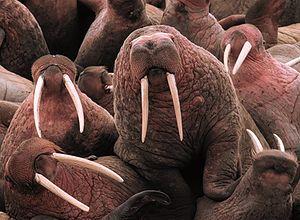
Les dents et les défenses ont la même origine. Les dents ont des structures spécialisées adaptées pour mastiquer la nourriture. Les défenses sont de grosses dents projetées au-delà des lèvres qui ont évolué et donnent probablement à leur porteur un avantage évolutif. Il peut s'agir d'incisives ou de canines.
Le cap Peirce est un cap de l'Alaska situé au sud-est de la mer de Béring.
Un mammifère marin est un mammifère aquatique inféodé à l'eau, lié à un écosystème ou un biotope marin avec des caractéristiques hydromorphologiques spécifiques à cette vie aquatique.